Ska

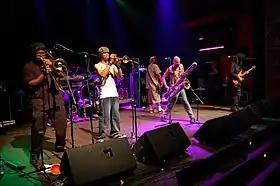
Fishbone playing in Los Angeles

Ska historian Albino Brown (of the radio program "The Ska Parade") coined the term "third-wave ska" in 1989 and helped to catalyze such multi-platinum bands as No Doubt and Sublime. Third-wave ska originated in the punk scene in the late 1980s and became commercially successful in the 1990s. Although some third-wave ska has a traditional 1960s sound, most third-wave ska is characterized by dominating guitar riffs and large horn sections.